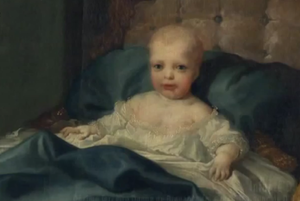
Cet article donne la liste des héritiers successifs du trône de Portugal depuis l'avènement d'Alphonse Iᵉʳ en 1139. Contrairement à d'autres monarchies, les règles de succession n'ont pas inclus la loi salique, mais la primogéniture cognatique avec préférence masculine. Les héritiers ont porté les titres successifs de prince de Portugal entre 1433 et 1645, de prince du Brésil entre 1645 et 1815 et de prince royal entre 1815 et 1910.